Hot spring

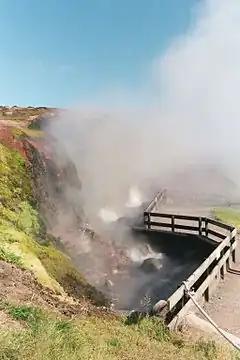
Deildartunguhver, Iceland: the highest flow hot spring in Europe

Hot springs range in flow rate from the tiniest "seeps" to veritable rivers of hot water. Sometimes there is enough pressure that the water shoots upward in a geyser, or fountain.